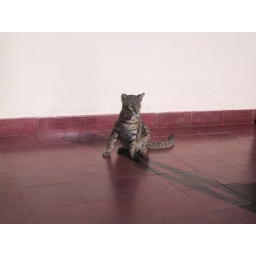
20Jul06 - The very tame mountain cat that was chased off by the two carpinchos in the next photo.